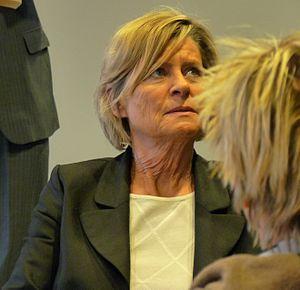
Lone Dybkjær, née Lone Vincents le 23 mai 1940 à Copenhague et morte le 20 juillet 2020 dans la même ville, est une femme politique danoise, membre du Parti social-libéral danois, ancienne ministre et ancienne députée au Parlement.